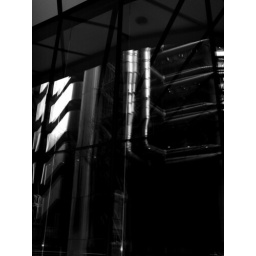
The Lloyds building reflected in a window opposite.